Midas Dekkers

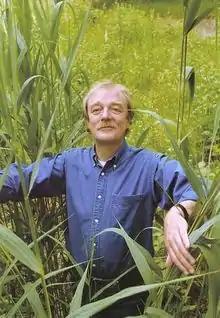
Midas Dekkers

Wandert Jacobus Dekkers, better known as Midas Dekkers (born 22 April 1946 in Haarlem), is a Dutch biologist, presenter, and writer of fiction and non-fiction for children and adults. At the age of eighteen, he gave himself the name Midas (after Midas Wolf from Donald Duck).